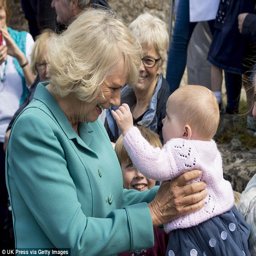
big fan : the little girl seemed particularly taken by the royal